Walter Krupinski

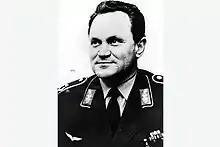
Walter Krupinski

Walter Krupinski (11 November 1920 – 7 October 2000) was a German Luftwaffe fighter ace in World War II and a senior West German Air Force officer during the Cold War. He was one of the highest-scoring pilots in the war, credited with 197 victories in 1,100 sorties. He was called by his fellow pilots Graf Punski (Count Punski) due to his Prussian origins. Krupinski was one of the first to fly the Messerschmitt Me 262 jet fighter in combat as a member of "Jagdverband" 44 (JV 44—44th Fighter Detachment) led by Adolf Galland.